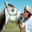
Label: horse